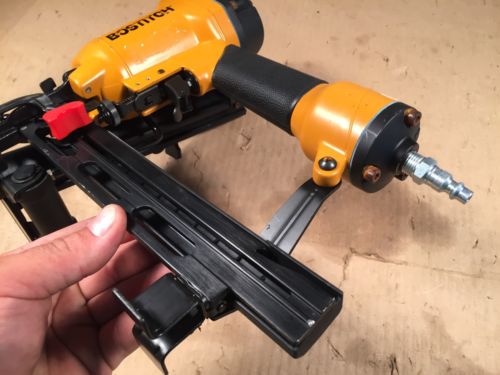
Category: stapler